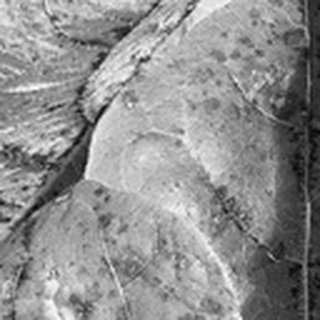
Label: cotton_bacterial_blight